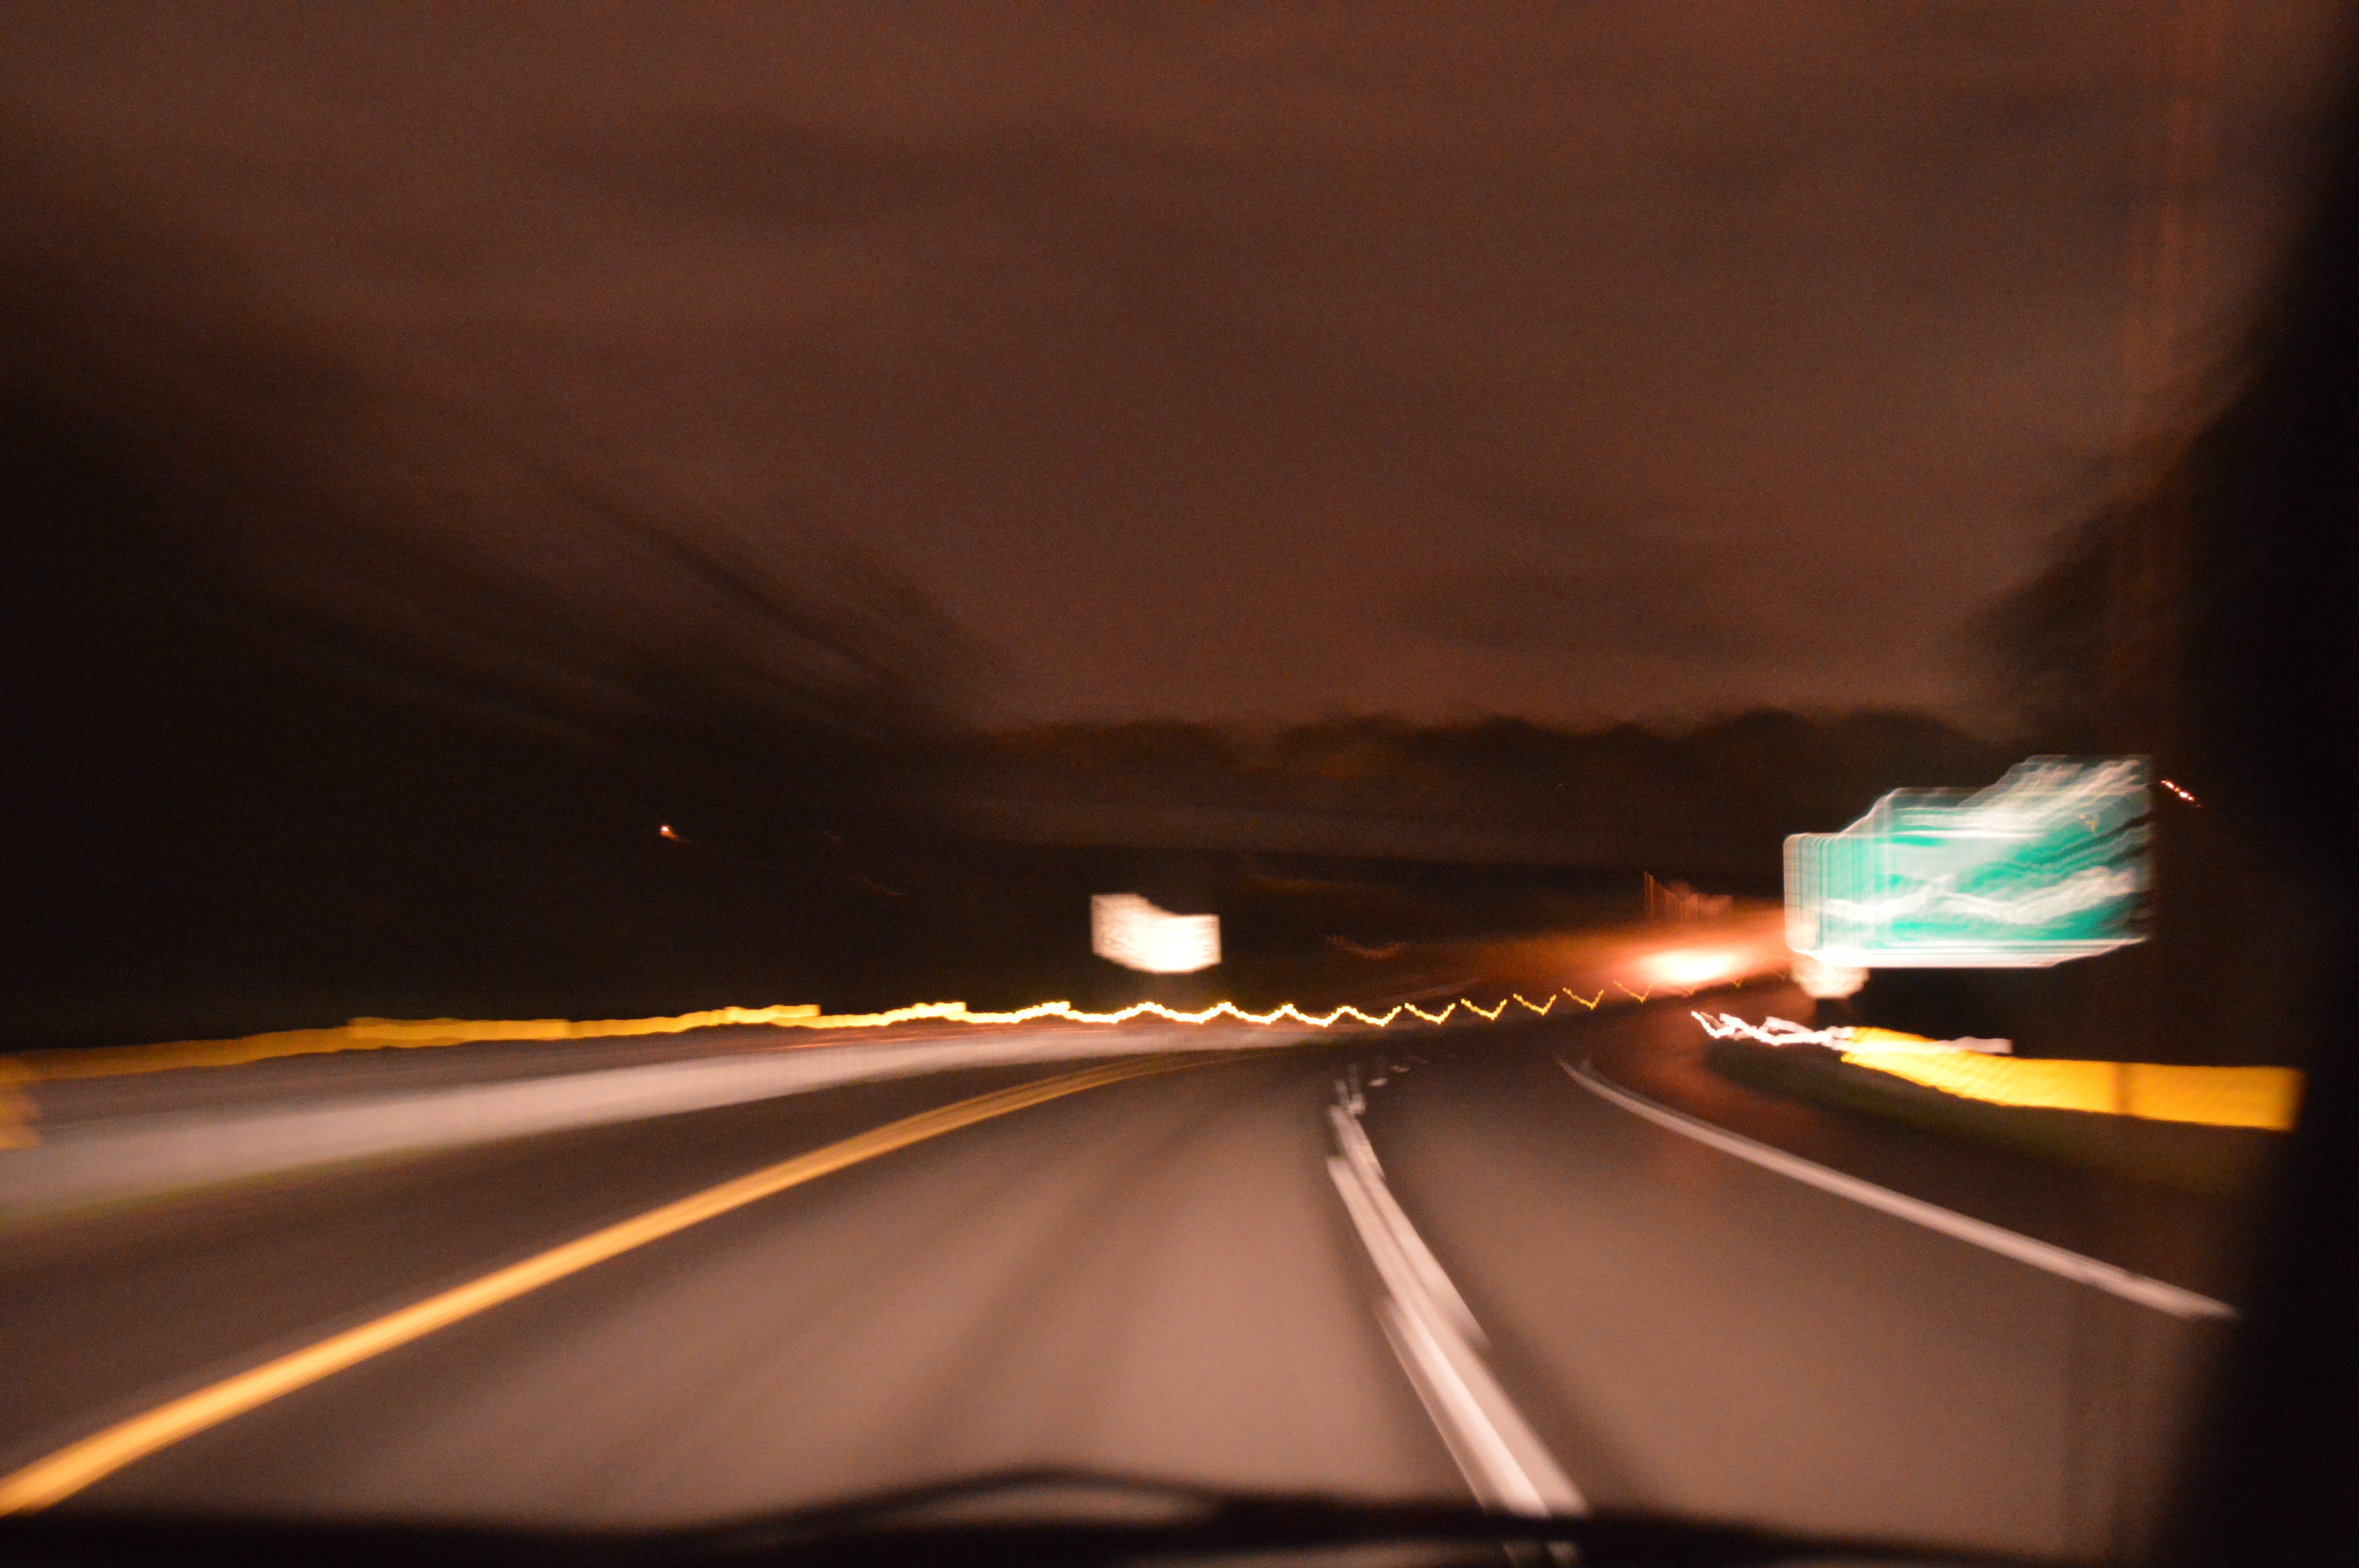
light, night, evening, reflection, darkness, lighting